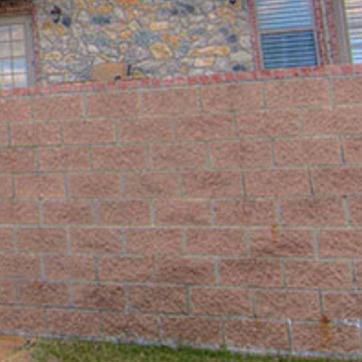
Material: brick